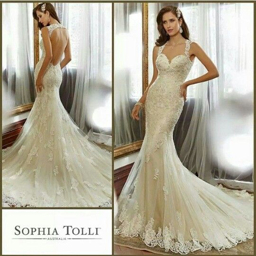
an answer to every bride